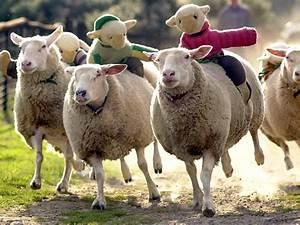
sheep